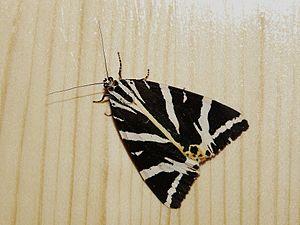
Écaille chinée, (Euplagia quadripunctaria), Périgueux, Dordogne, France